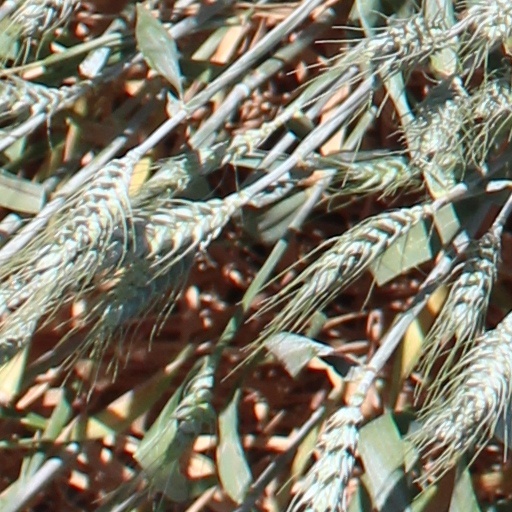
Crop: wheat